Russian Orthodox Ecclesiastical Mission in Jerusalem

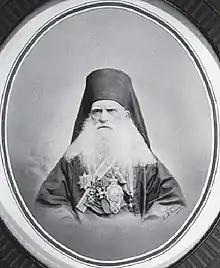
Porphyrius Uspensky

The first Russian Orthodox Ecclesiastical Mission in Jerusalem was sent in 1847 under the leadership of Archimandrite Porphyrius Uspensky, but was not recognized by the Ottoman Turkish government that at that time ruled Palestine. This first mission was sent to conduct archaeological research and organize pilgrimages from Russia to the Holy Land. The outbreak of the Crimean War between the Ottoman Empire and Russia, however, led to the return of the Mission's members to Russia.